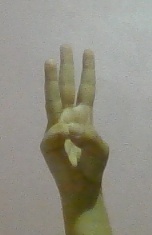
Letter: thaa